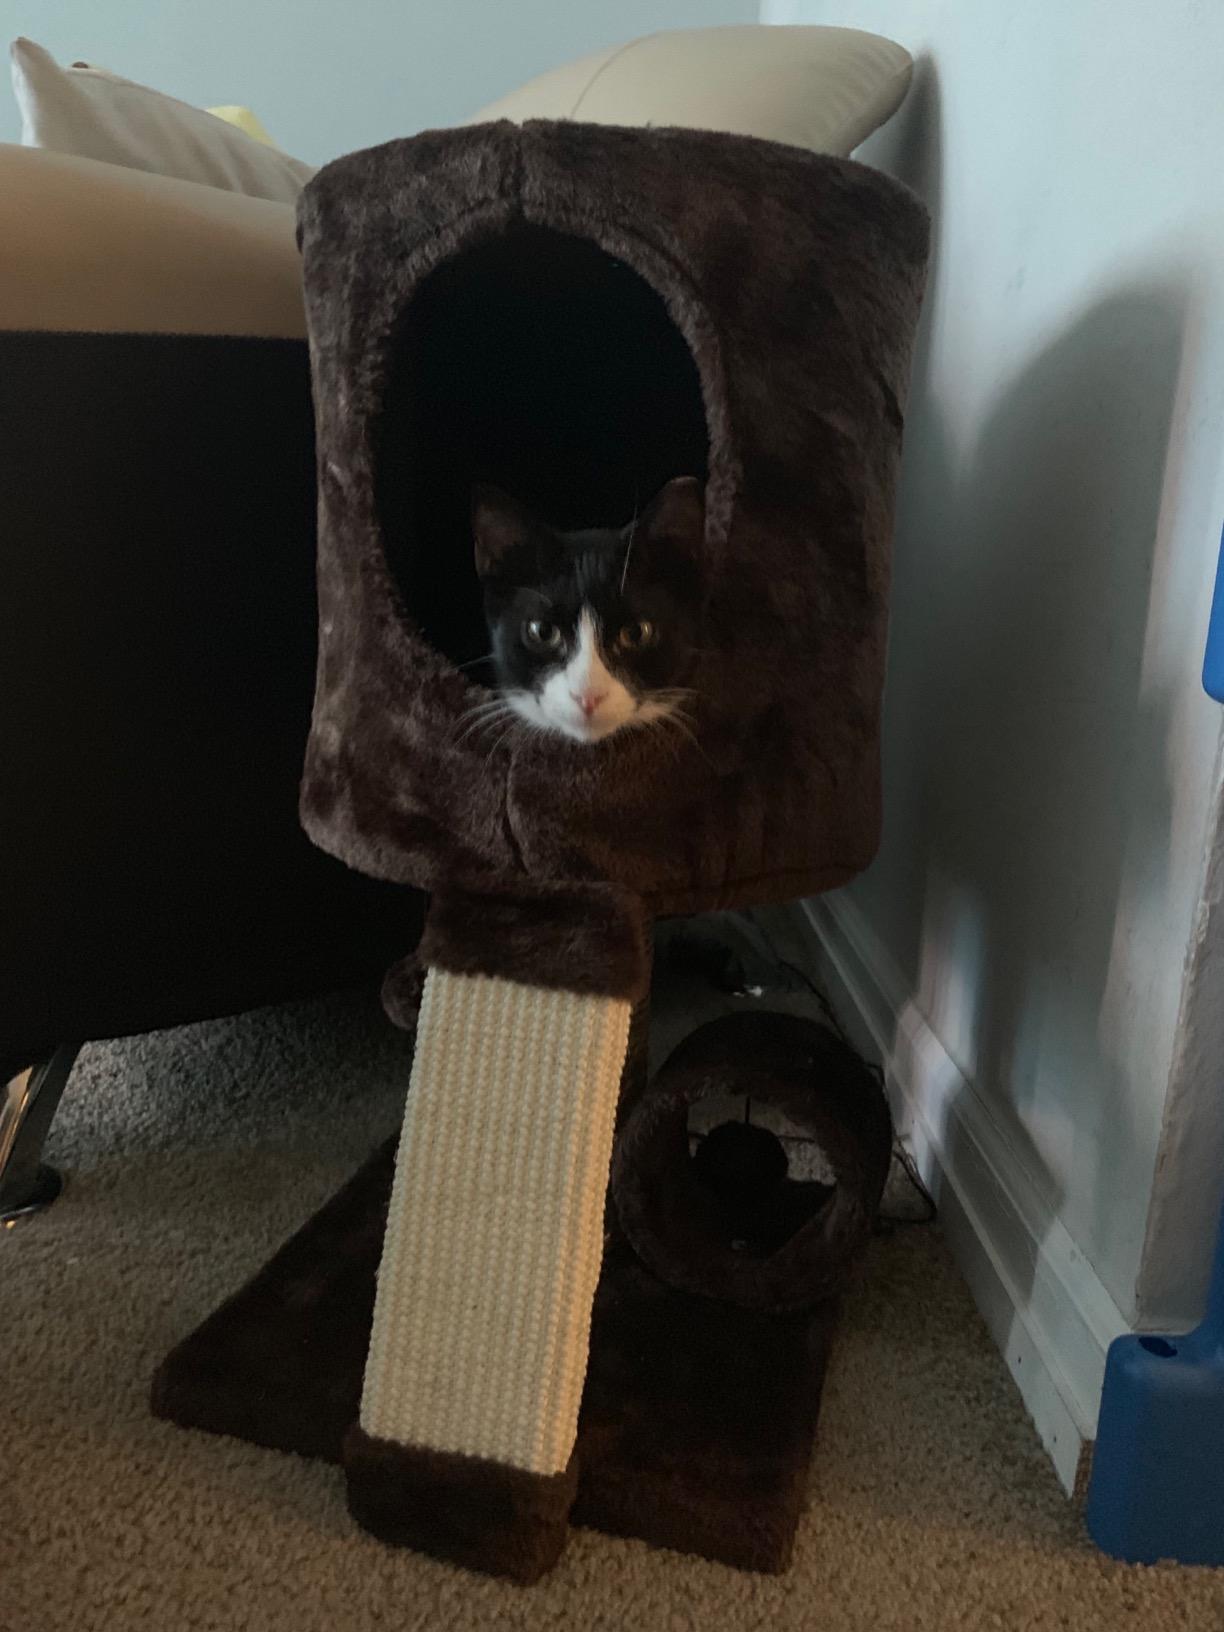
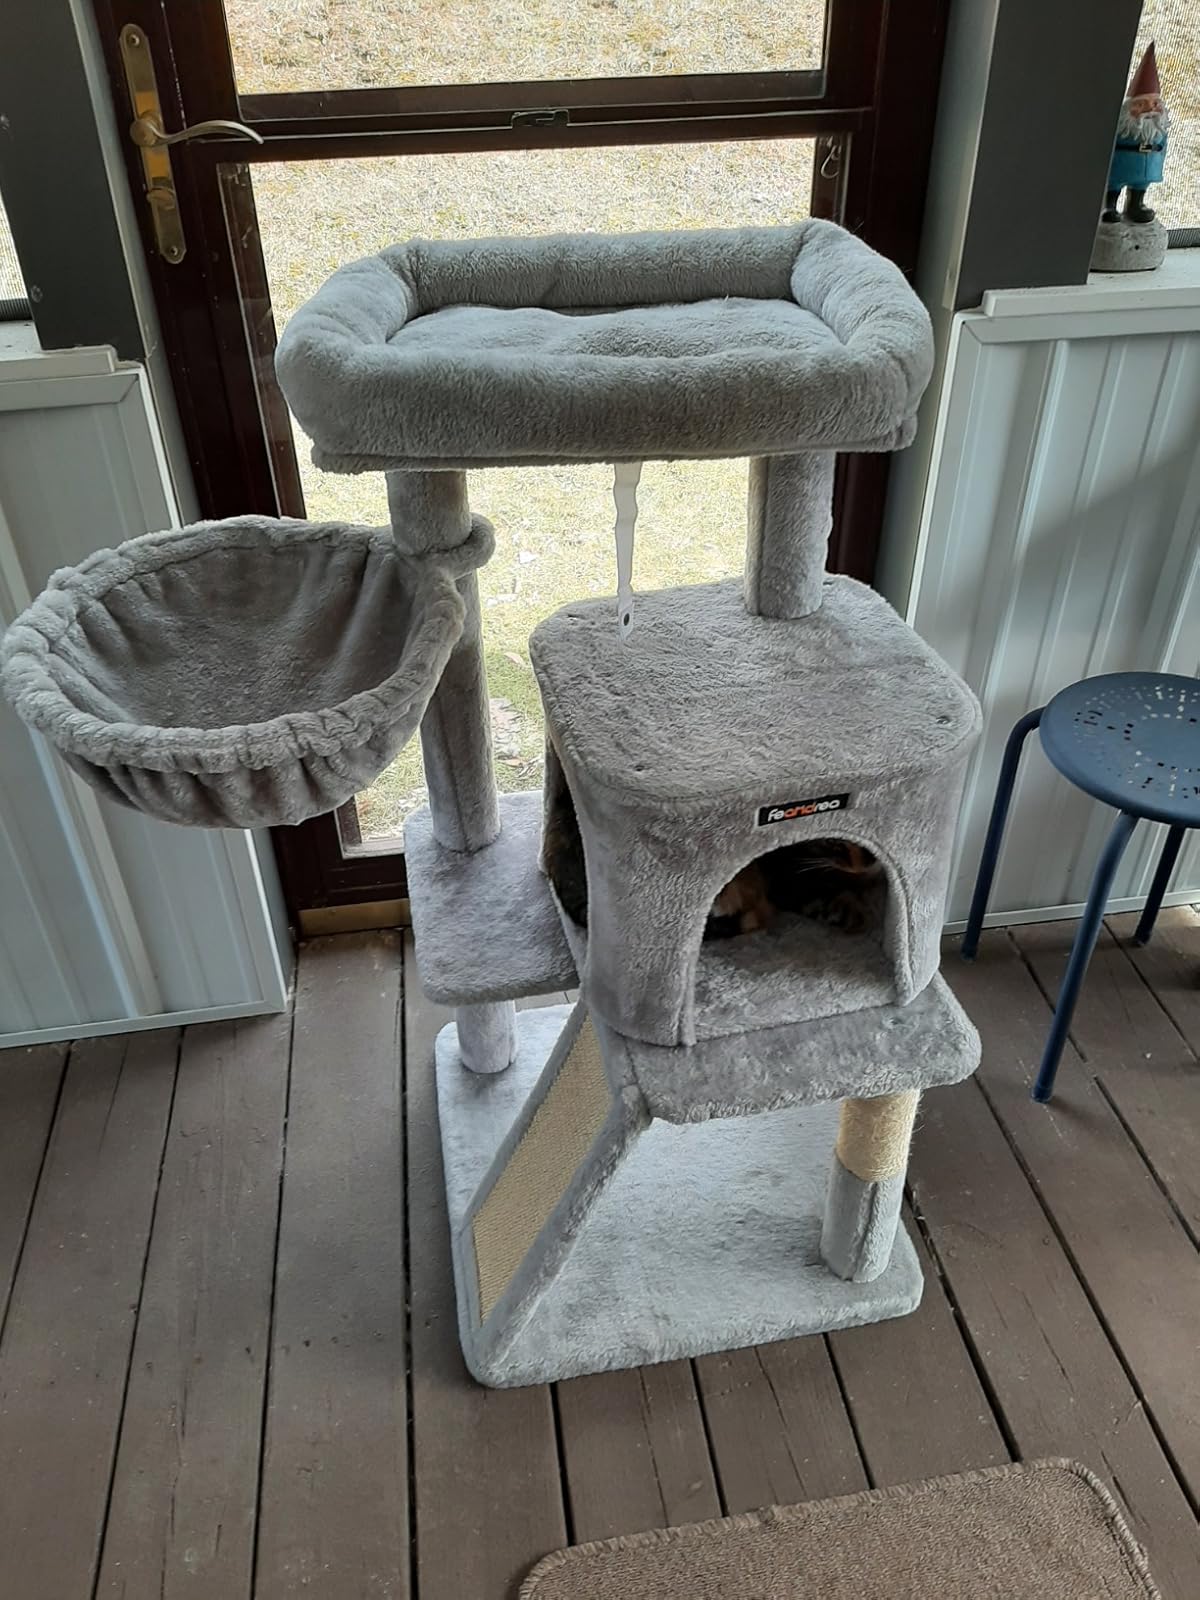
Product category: items_cat tree
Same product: no